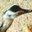
Label: bird